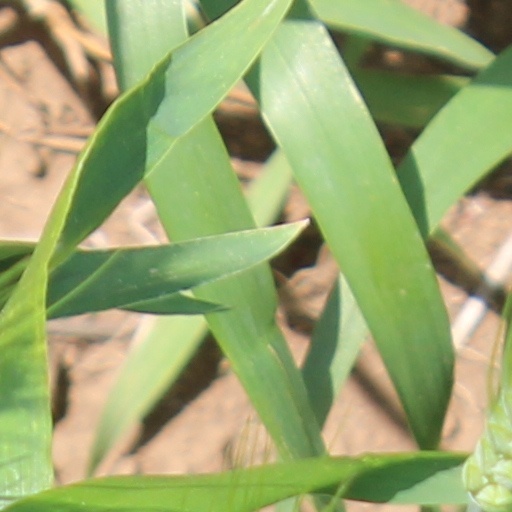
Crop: wheat